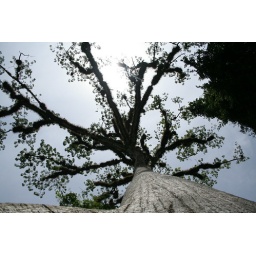
Very interesting tree in the forest around Tikal